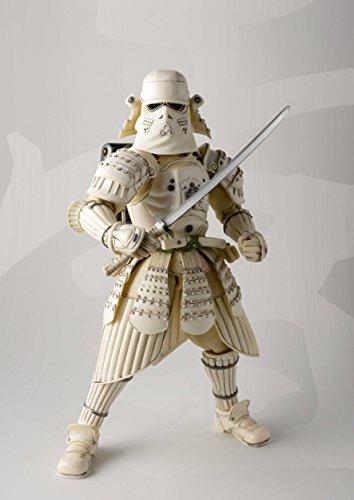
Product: Tamashii Nations Movie Realization Kanreichi Ashigaru Snow Trooper "Star Wars"
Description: Highly detailed japanese-style arranged action figure of snow trooper from Star Wars.
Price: $72.00
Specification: ProductDimensions:2x2x6inches|ItemWeight:1pounds|ShippingWeight:1pounds(Viewshippingratesandpolicies)|DomesticShipping:ItemcanbeshippedwithinU.S.|InternationalShipping:ThisitemcanbeshippedtoselectcountriesoutsideoftheU.S.LearnMore|ASIN:B07CNRTLFJ|Itemmodelnumber:BAS55074|Manufacturerrecommendedage:13yearsandup